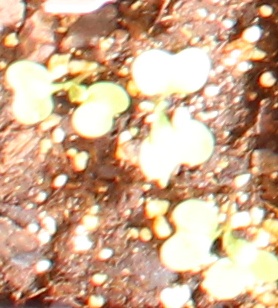
Label: Canola